1900 Summer Olympics

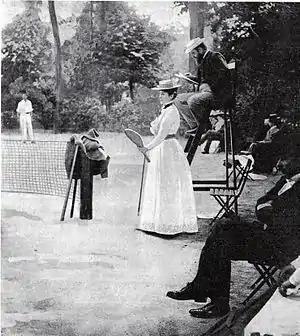
French contestant at the 1900 Olympic Games tennis tournament, at the Tennis court Cercles des Sports de l'Ile de Puteaux, Paris. Cover page of magazine "La vie au grand air", No 97 from July 22, 1900.

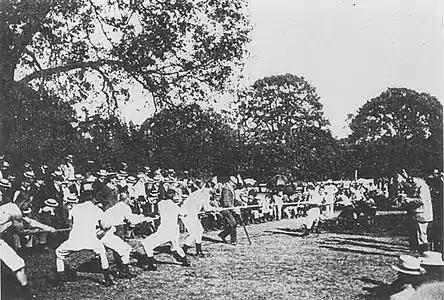
A combined Swedish/Danish team beats France for Gold in the tug of war

A high-quality men's tournament saw three past or future Wimbledon champions reach the semi-finals. Laurence Doherty reached the final when older brother Reggie stepped aside and let his sibling advance to the final. The two refused to play each other in what they considered a minor tournament. On the 11th of July a landmark was reached in the history of the Olympic Games. Charlotte Cooper, already three times Wimbledon champion, took the singles championship to become the first individual female Olympic champion, also winning the mixed doubles event.